Shehzaade

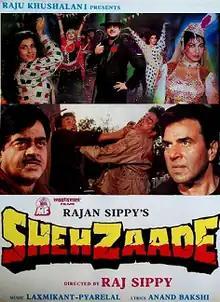
Promotional Poster

Shehzaade (transl. Princes) is a 1989 Indian Hindi-language action drama film directed by Raj N.Sippy. The film stars Dharmendra, Shatrughan Sinha, Jaya Prada, Moushumi Chatterjee, Dimple Kapadia, Kimi Katkar, Dara Singh, Danny Denzongpa and Vinod Mehra.